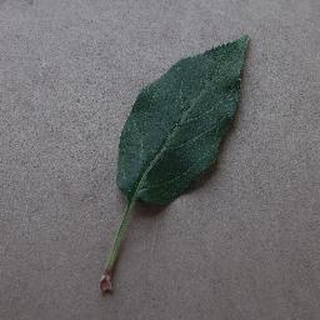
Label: healthy_apple